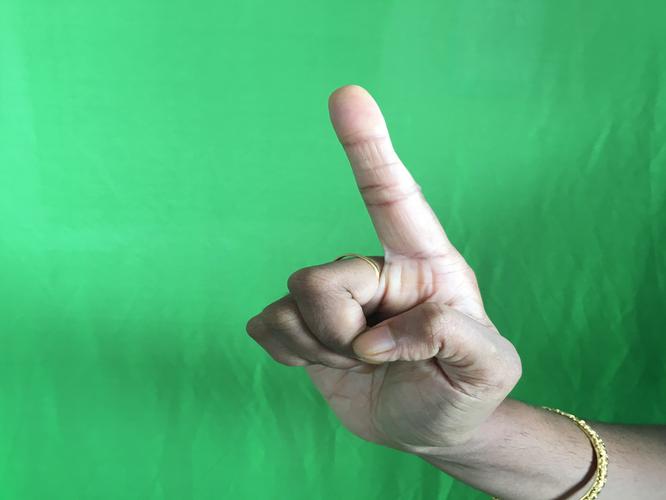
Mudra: Suchi
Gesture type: single_hand